Simple Plan

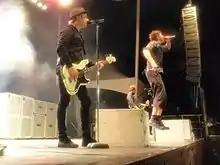
 Bassist David Desrosiers, rhythm guitarist Sébastien Lefebvre, and lead vocalist Pierre Bouvier performing in Shawinigan-Sud, Quebec, June 2009

In 1993, lead vocalist Pierre Bouvier and drummer Chuck Comeau were in a band named Reset. In 1998, Comeau left the group to go to college. In mid 1999, he met with high school friends and guitarists Jeff Stinco and Sébastien Lefebvre who were in separate bands of their own. Comeau, Stinco, and Lefebvre formed a new band together, called Simple Plan. In late 1999, Bouvier and Comeau reacquainted at a Sugar Ray concert and Bouvier left Reset soon after to join Comeau in the band. Bassist and backing vocalist David Desrosiers replaced Bouvier in Reset, but he too left the band six months later to join Simple Plan. This allowed Bouvier, who had doubled as the band's lead vocalist and bassist, to concentrate on singing, and Stinco, who had doubled as the band's lead guitarist and backing vocalist, to concentrate on guitar. In 2001 the band performed at Edgefest II in Toronto.